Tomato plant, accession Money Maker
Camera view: horizontal (90 deg, fisheye); turntable rotation: 240 degrees
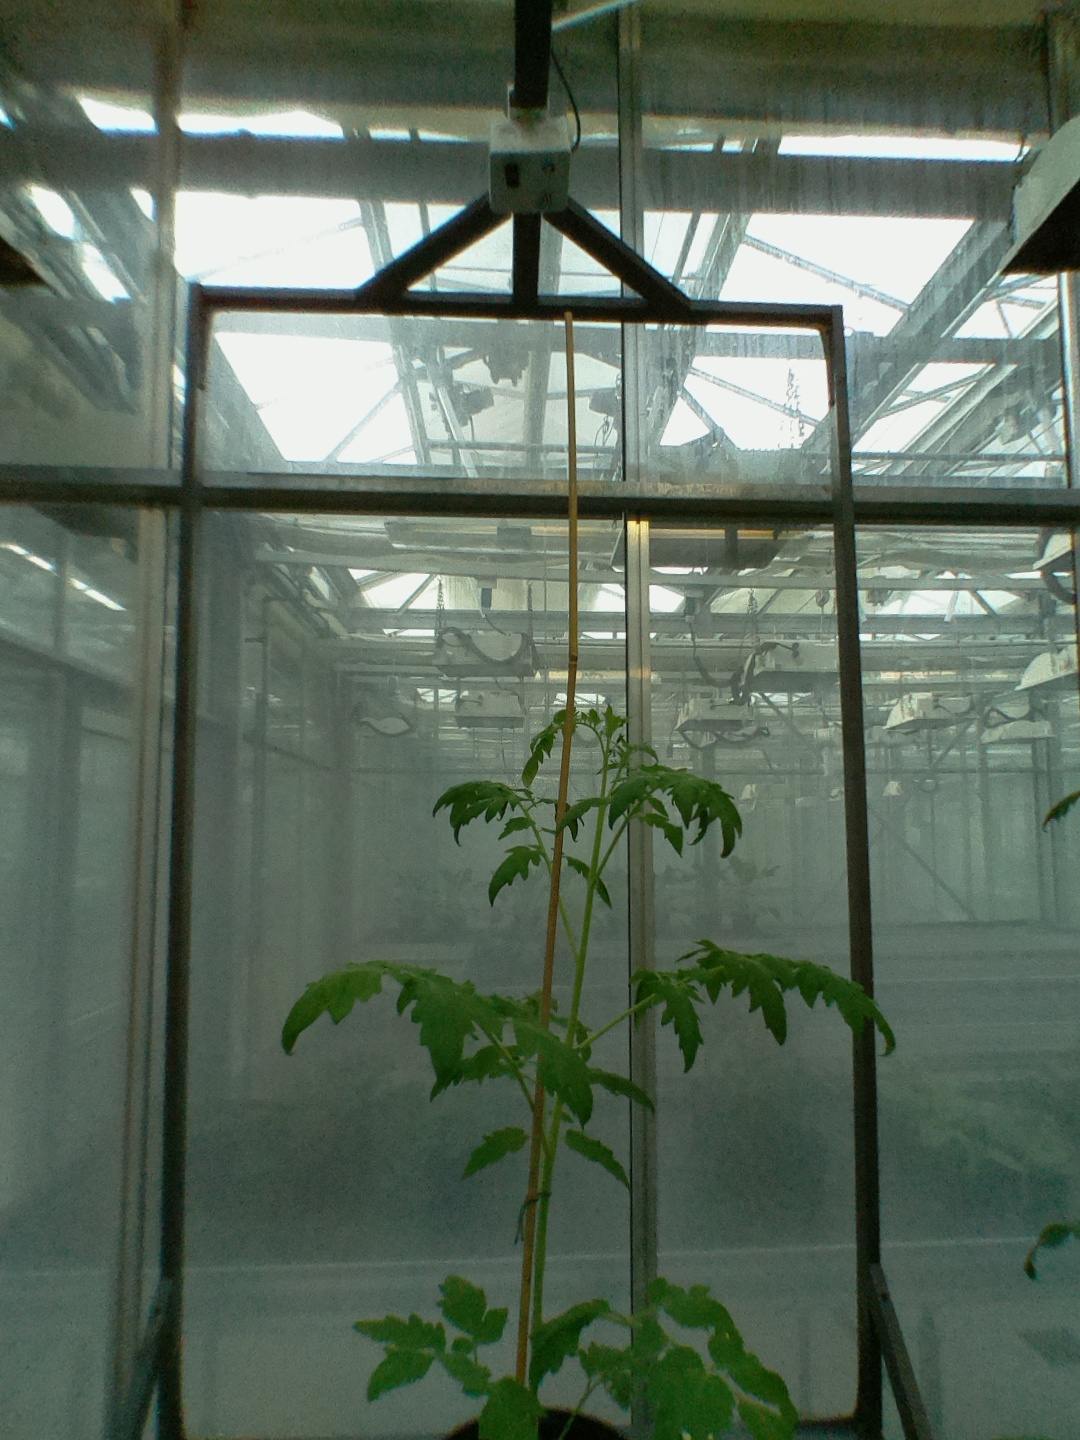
BBCH growth stage 15: 10 of true leaves visible